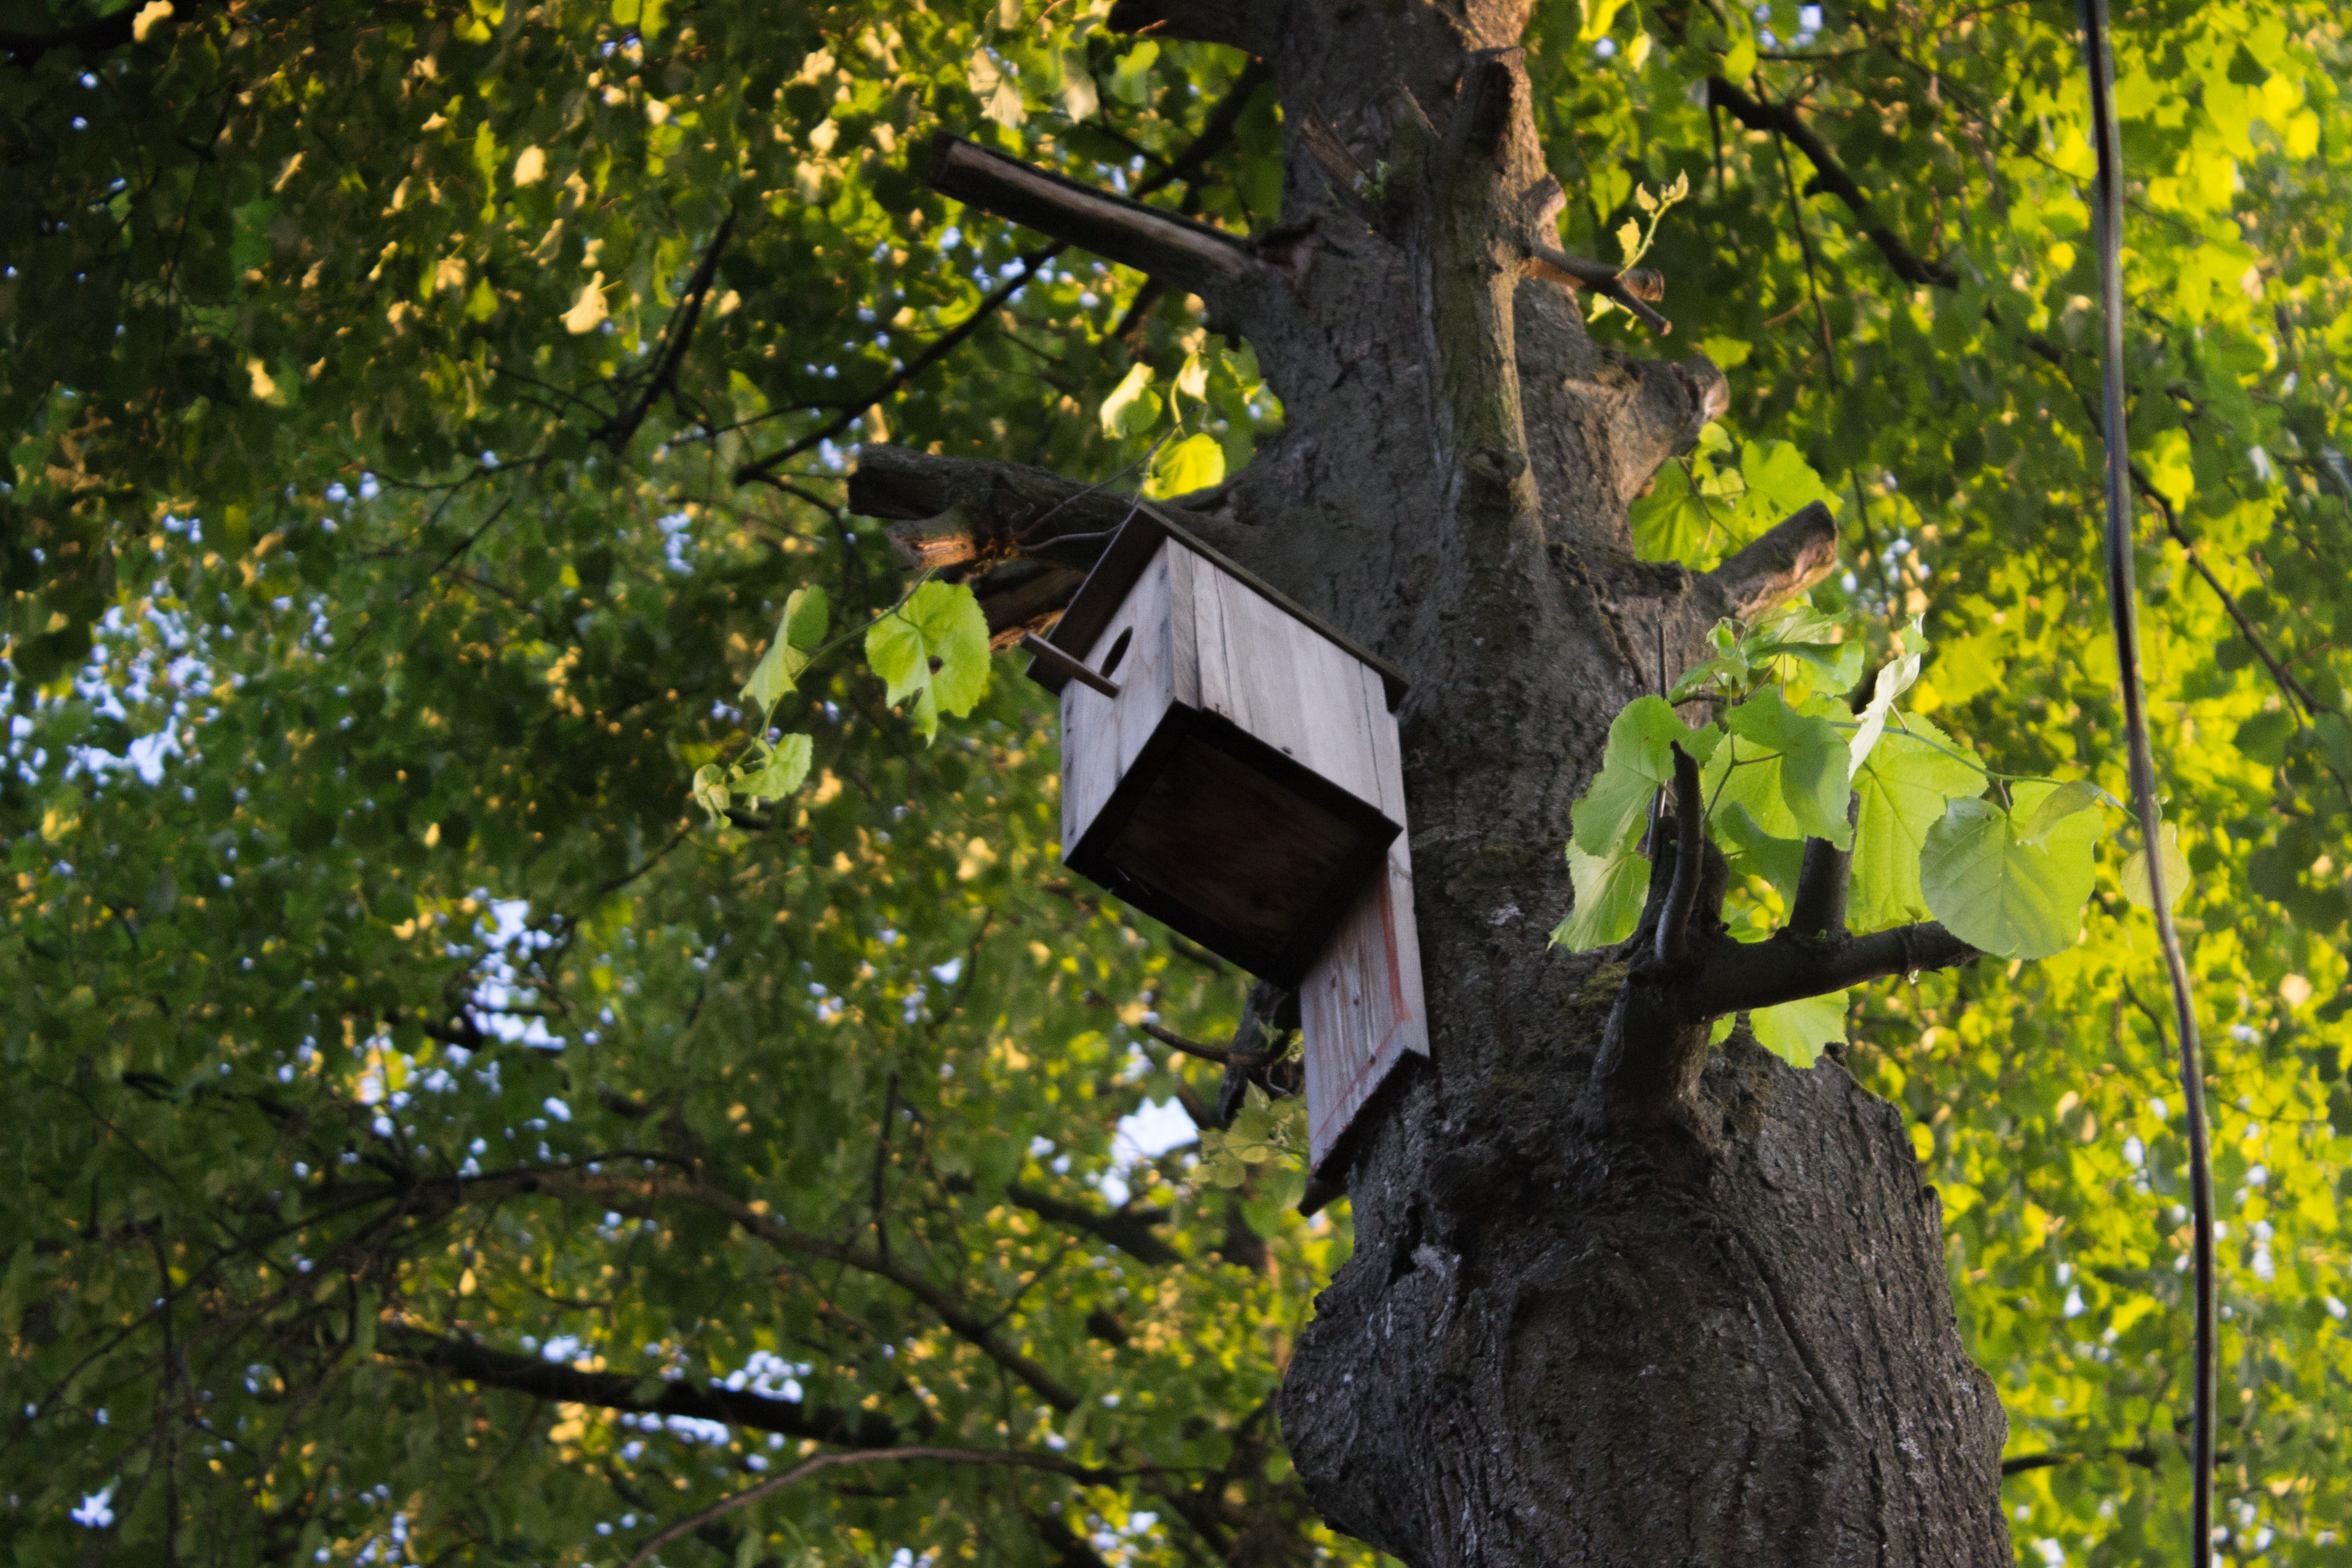
tree, forest, branch, plant, sunlight, leaf, flower, trunk, green, autumn, botany, season, deciduous, oak, woodland, flowering plant, woody plant, land plant, plane tree family